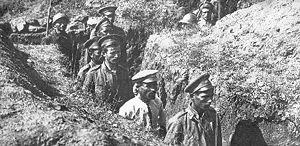
La bataille de Skra di Legen est une bataille de deux jours livrée durant la Première Guerre mondiale qui se déroula autour de la position fortifiée du Skra di Legen, un sommet du massif montagneux du Páiko, dans la région de Macédoine grecque, au nord-est de Thessalonique, et lors de laquelle les troupes grecques appuyées par une brigade française remportèrent une victoire sur les forces bulgares.